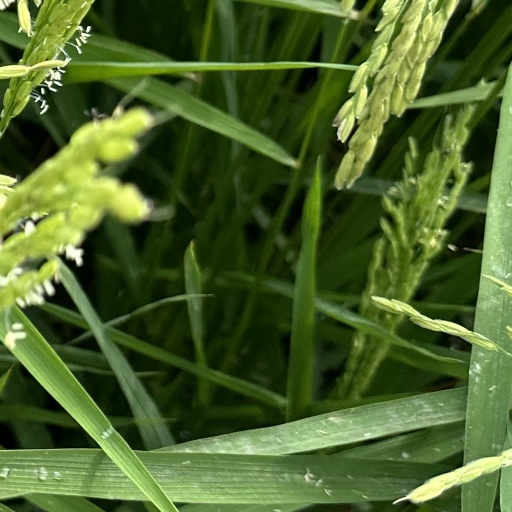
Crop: rice